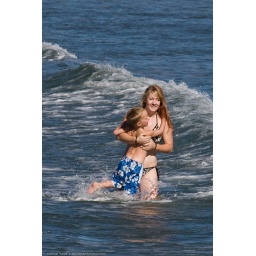
2 of 5 Mother with son playing in the water at Morro Bay beach